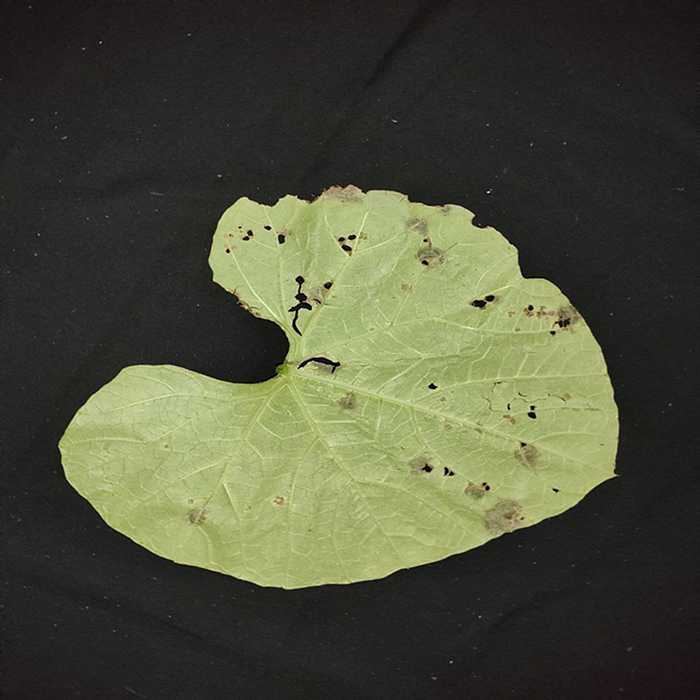
Plant: Bottle gourd
Label: Anthracnose